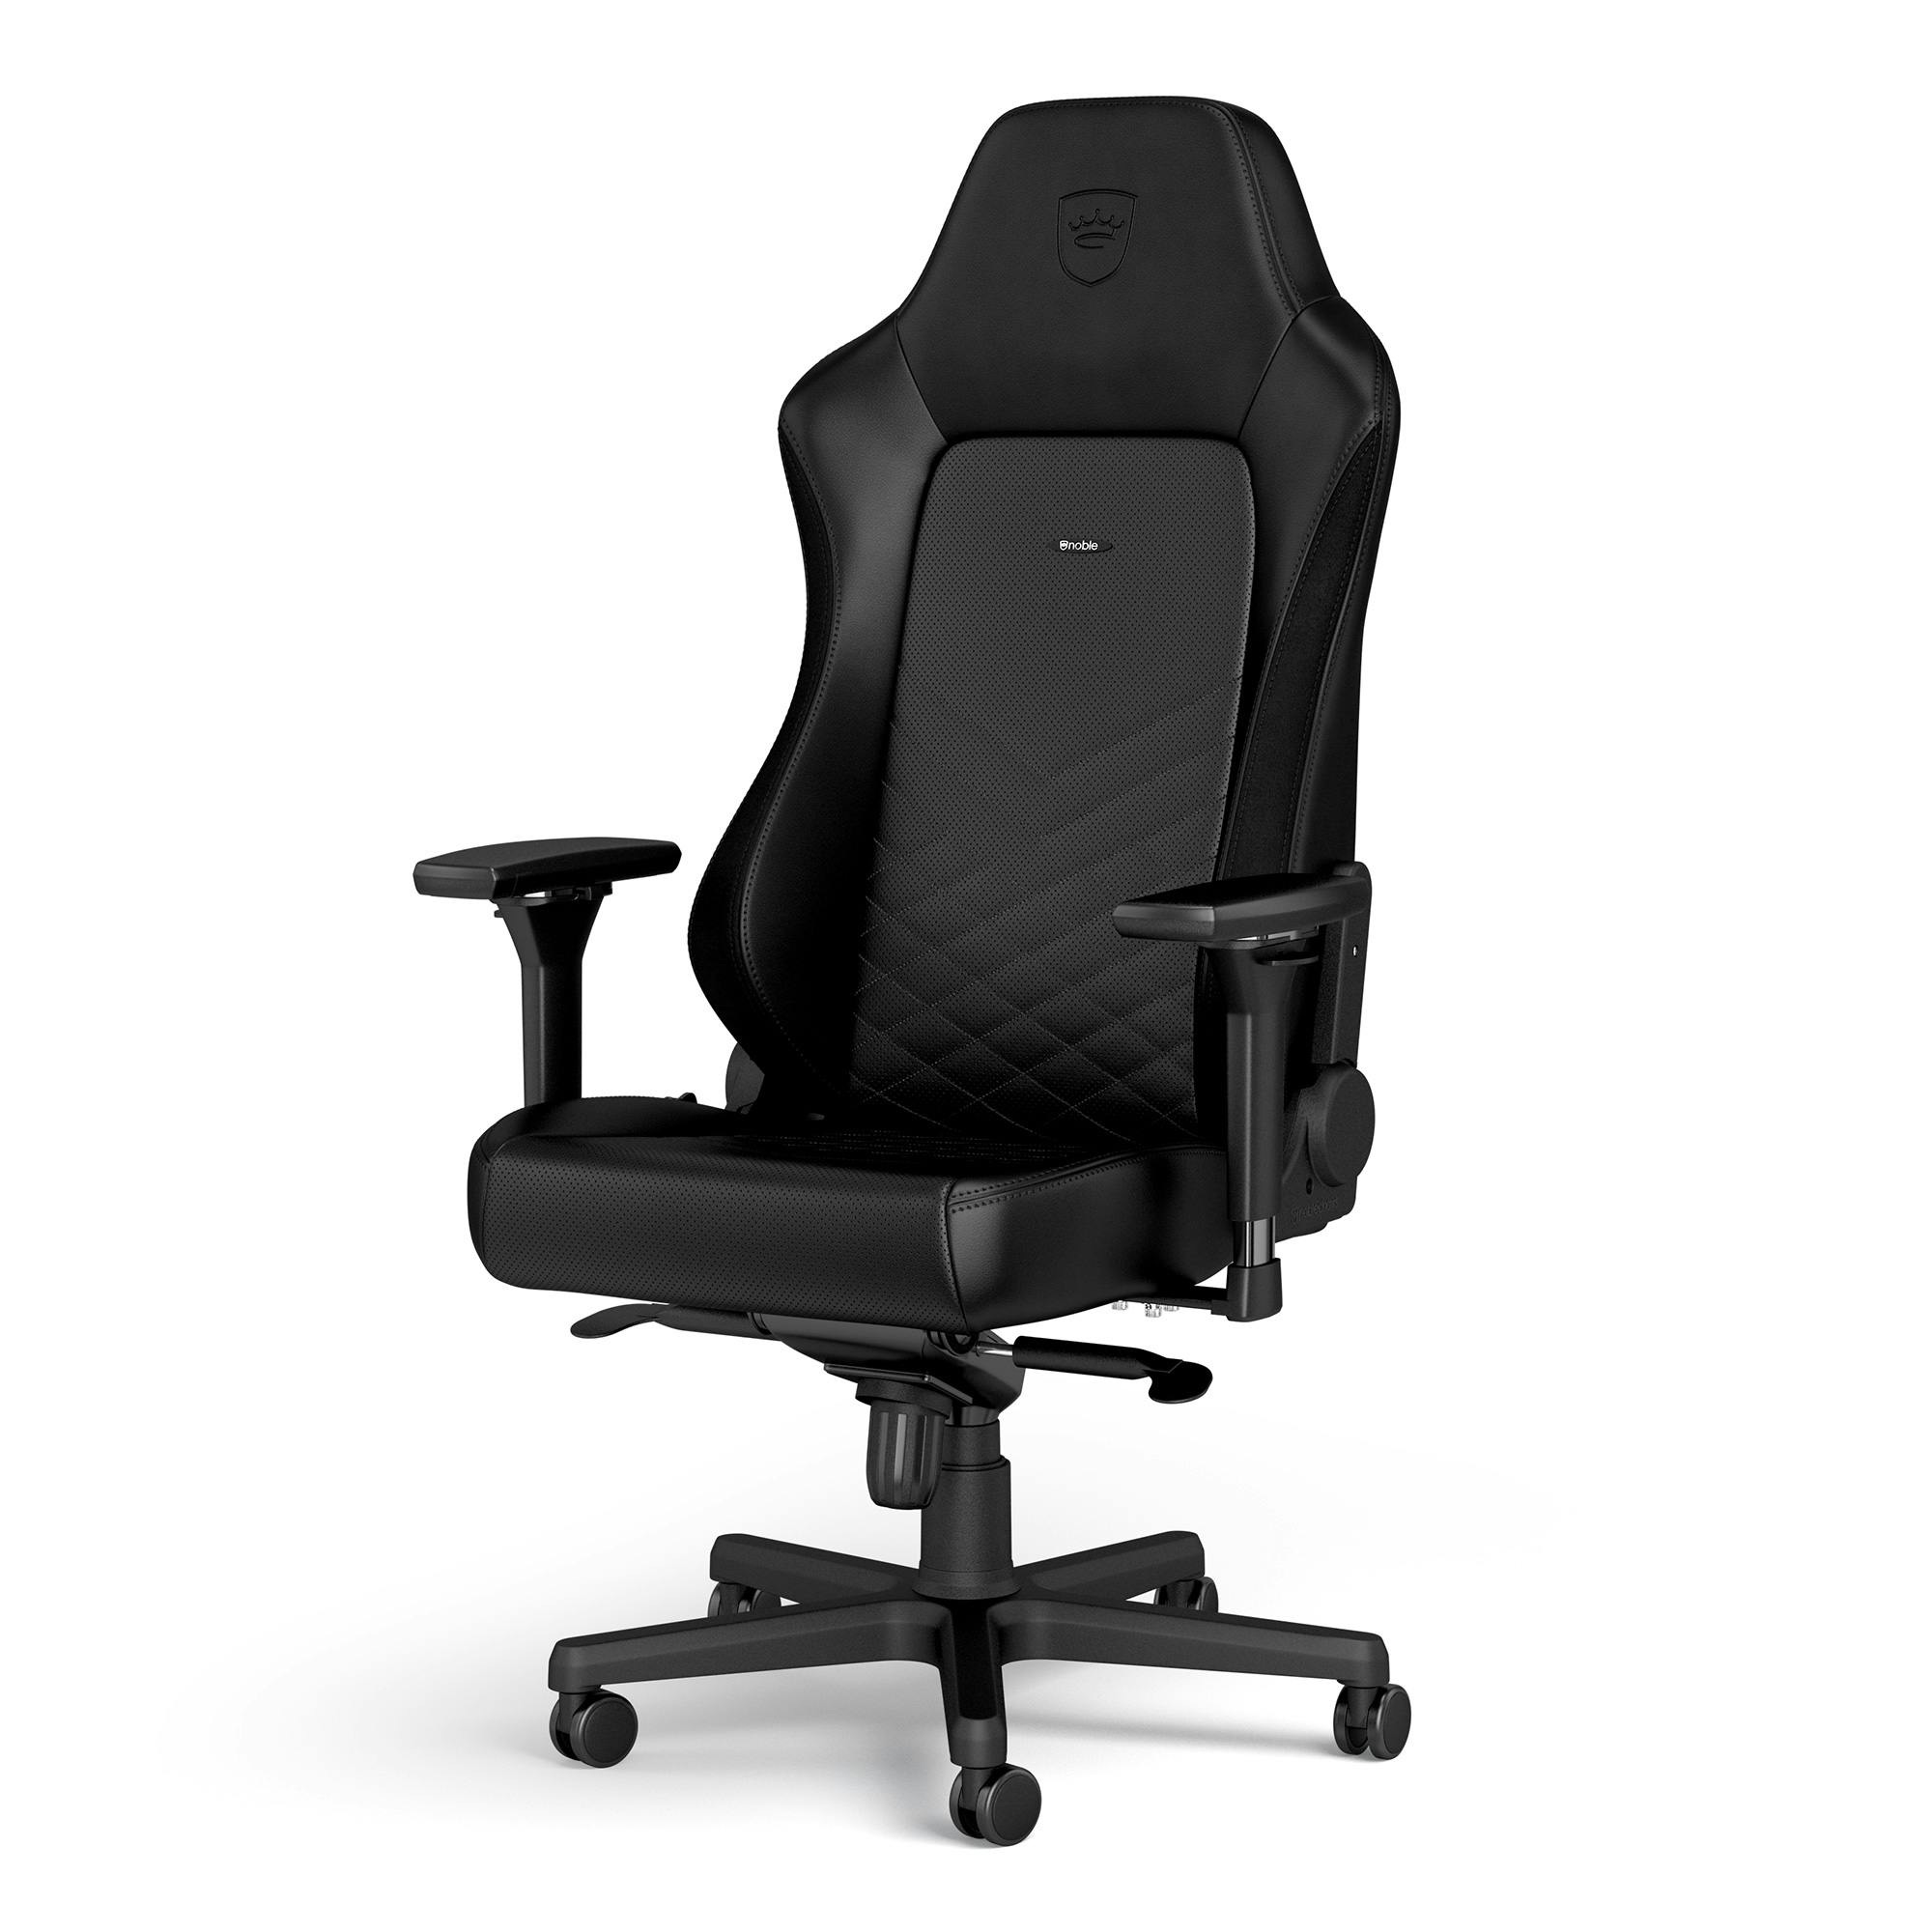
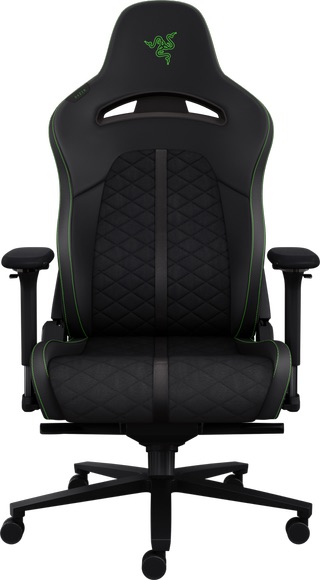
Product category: items_chair
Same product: no